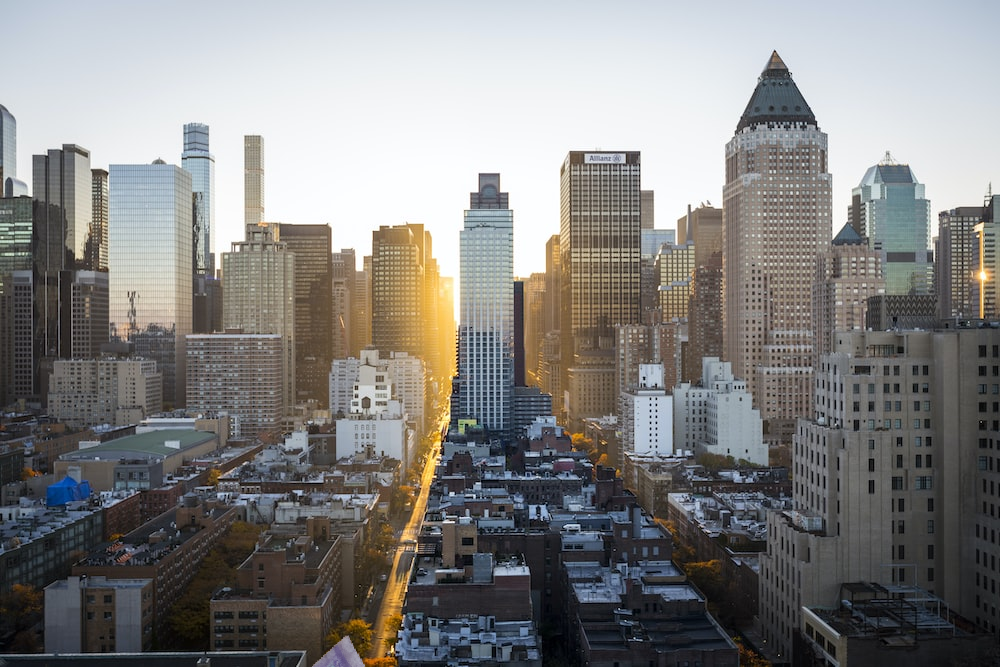
Denominación: 100